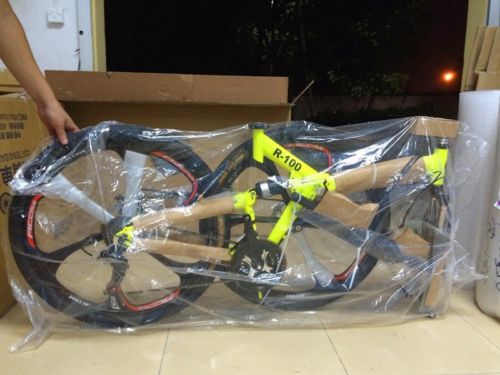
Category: bicycle